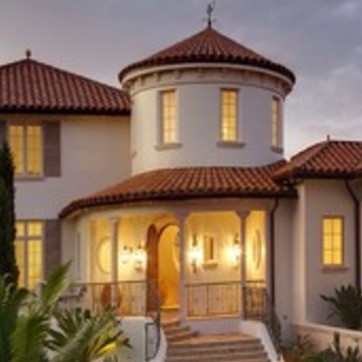
Material: other